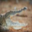
Label: crocodile